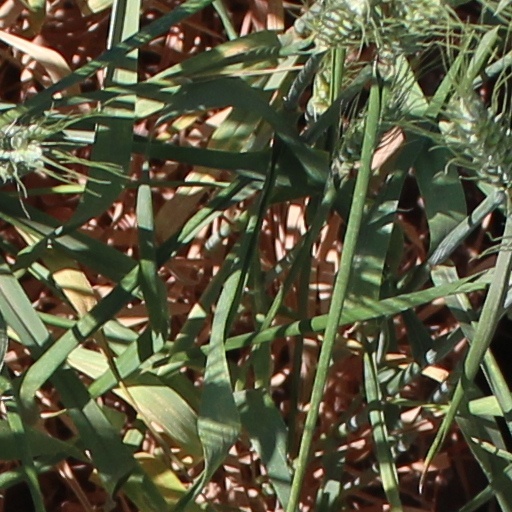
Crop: wheat